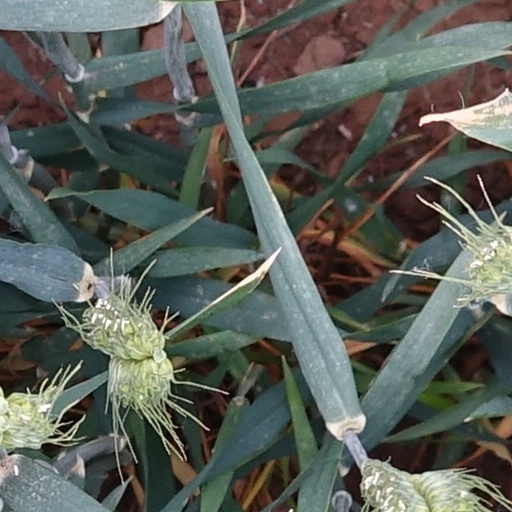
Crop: wheat